Mykola Shapoval

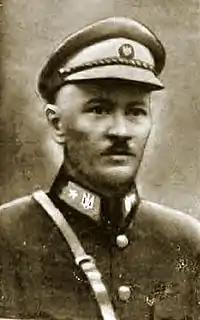
Mykola Shapoval

Mykola Shapoval (Mykola Yukhymovych Shapoval) (1886–1948) was a military, public and political figure, Major General of the Ukrainian People's Army. He was a brother to Mykyta Shapoval and Artem Shapoval and married to Antonina Hladun.